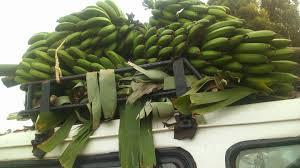
Mikungu ya ndizi ya kijani kibichi, yakiwa juu ya gari, gari hli lina chuma, ambacho kina, tumika kueka ndizi hizi, ndizi hizi zinatumika katika shuguli ya kupika, na zinasafirishwa, ili kwenda kuuzwa.